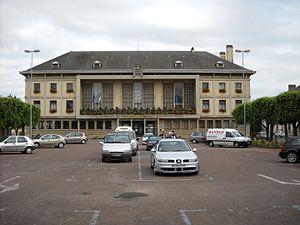
L'hôtel de ville d'Argentan, Orne, France.
Argentan est une commune française, située dans le département de l’Orne en Normandie, traversée par l'Orne. Elle est peuplée de 13 823 habitants.